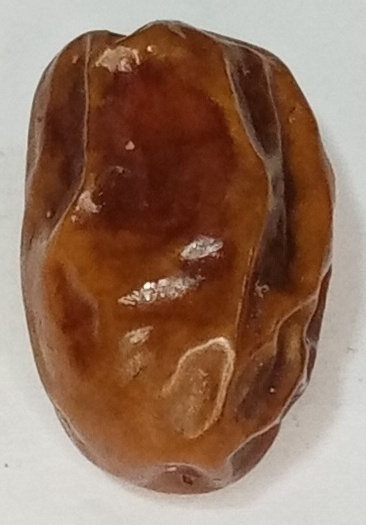
Variety: fasli-toto
Size: large
Grade: grade-1